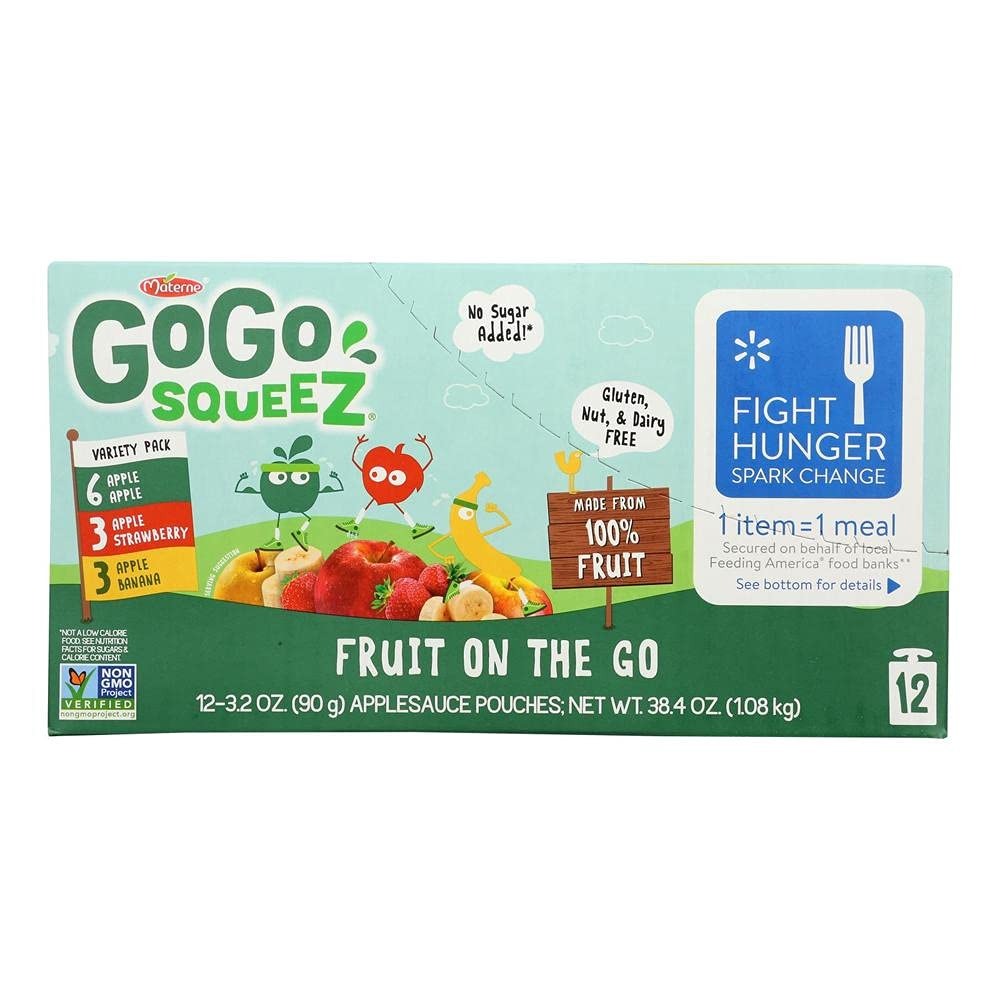
Item Name: Gogo Squeez Apple Sauce 3.2 Oz - (Pack of 6)
Value: 19.2
Unit: Ounce

Price: 7.44